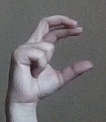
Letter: thal